Sauce boat

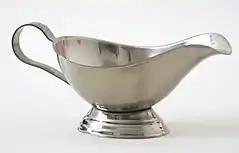
A stainless steel sauce boat.

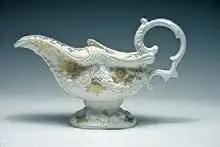
A Bow porcelain sauce boat in rococo silver style, ca. 1750.

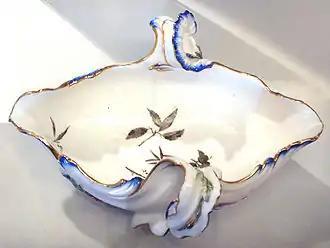
Vincennes porcelain sauce boat by Jean-Claude Chambellan Duplessis, Vincennes, 1756.

A sauce boat, gravy boat, or saucière is a low jug or pitcher with a handle in which sauce or gravy is served. The typical shape is considered boat-like, hence the name. It often sits on a matching saucer, sometimes attached to the pitcher, to catch dripping sauce.